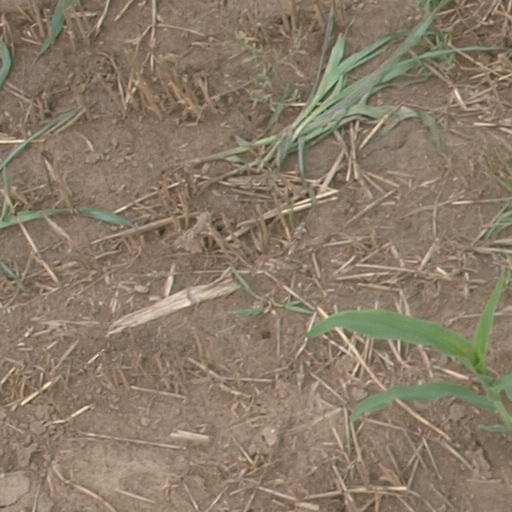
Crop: maize; corn